Tanza

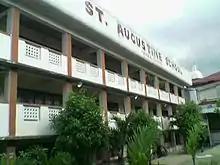
Saint Augustine School

The majority of the people of Tanza are Roman Catholic under the jurisdiction of the Diocese of Imus, but there has been fast growth of Protestant and other non-Catholic denominations in the town, including Iglesia ni Cristo, Baptist, Seventh-day Adventist, Jehovah's Witnesses, Members Church of God International, and the Church of Jesus Christ of Latter-day Saints.